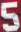
Number: 5